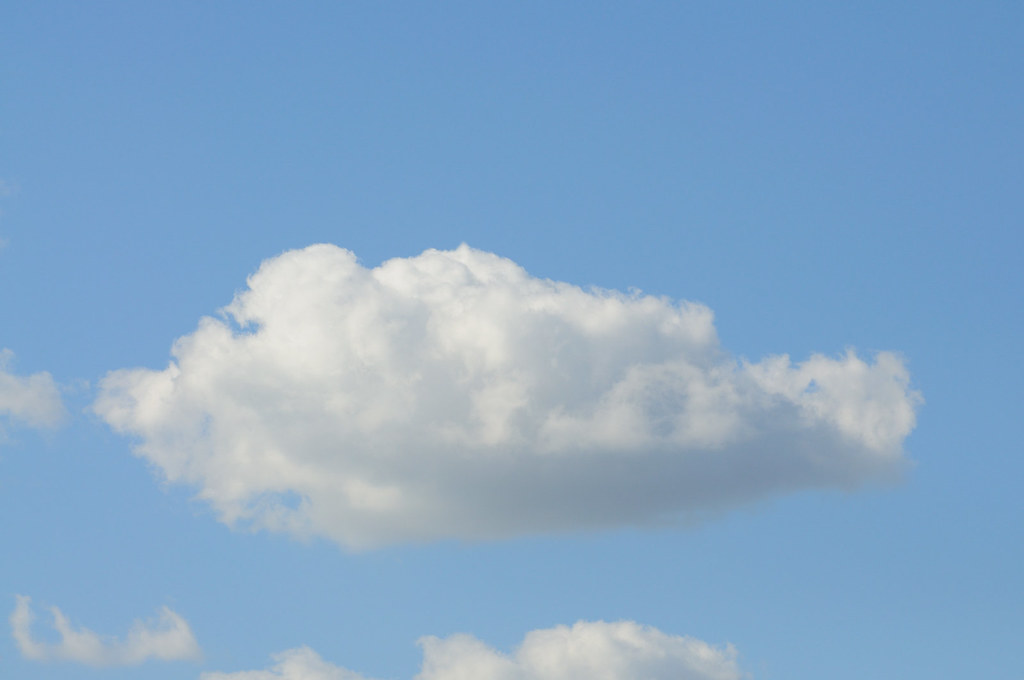
Fire: no
Smoke: no